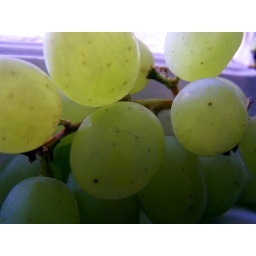
translucent grapes in kitchen window